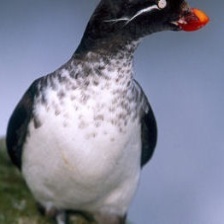
Species: PARAKETT  AUKLET
Scientific name: AETHIA PSITTACULA